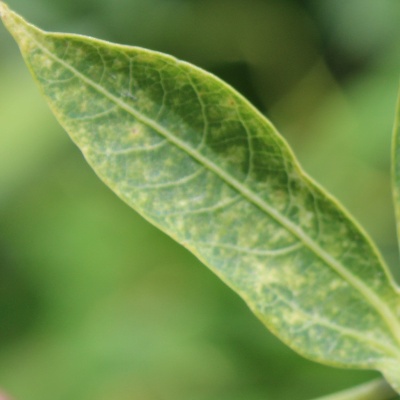
Crop: Cassava
Condition: green mite